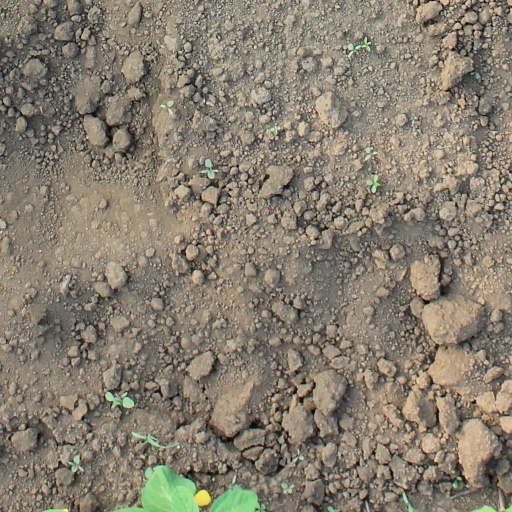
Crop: soybean